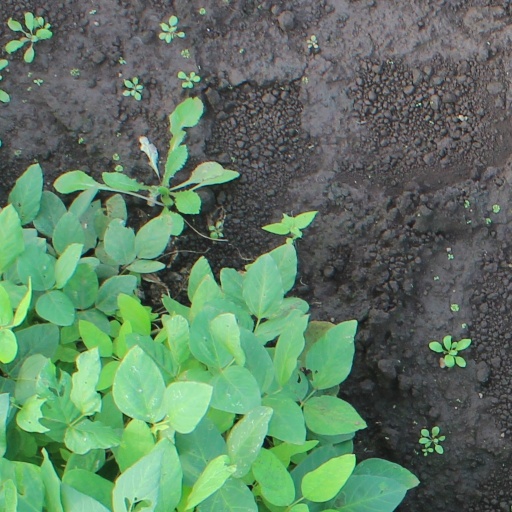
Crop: soybean